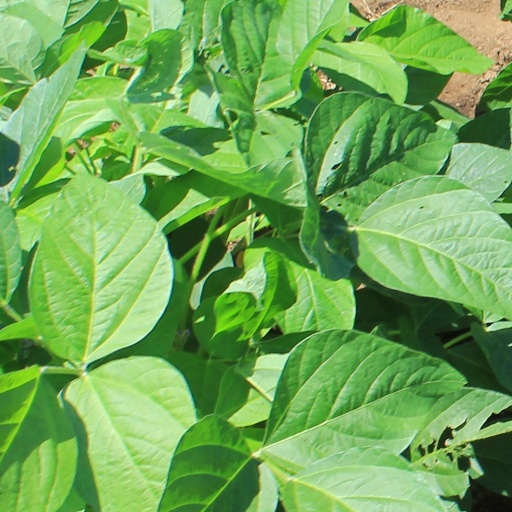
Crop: soybean